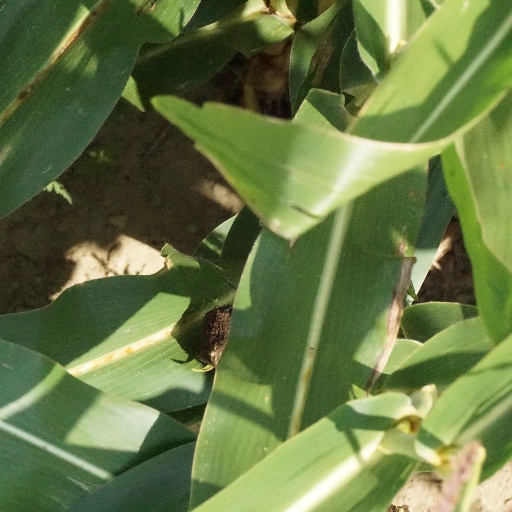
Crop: maize; corn